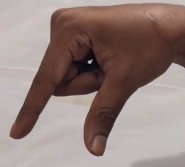
ASL sign: Q